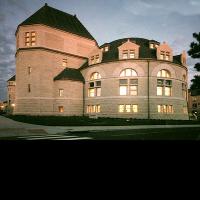
Weather: cloudy or overcast